Legarda Ancestral House

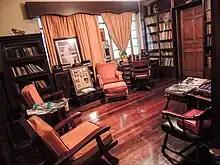
The Library

Being a doctor, Dr. Legarda had his own collection of medical books and encyclopedias placed on the house's library. Inside the library there are still two other rooms, the small door behind the chest was his dark room and the other one served as a guest room for family guests and relatives.